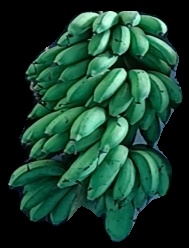
Variety: rasbale
Grade: grade2